Shahzeen Attari

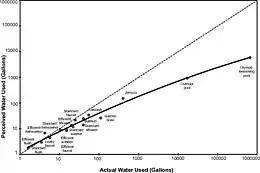
"Mean perceptions of water and energy used as a function of actual water and energy used shown together. Data for energy perceptions are from Attari et al. 2010."

Overall, her work has found that participants consistently underestimate their water and energy use and know surprisingly little about which curtailment efforts will have the greatest impact on the environment. She presented these results at TEDx Bloomington, answering the question: "why don’t people conserve energy and water?"